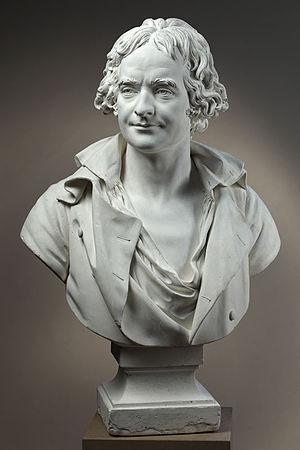
L’arrêté Chaptal est un arrêté consulaire, faisant suite au rapport de Jean-Antoine Chaptal, ministre de l'Intérieur, présenté aux consuls de la République le 13 fructidor an IX, consacré comme fondateur des musées de province français.